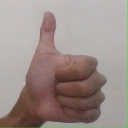
अक्षर: थ